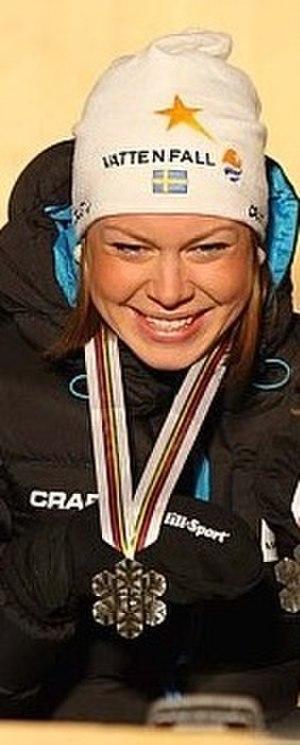
Emma Wikén, née le 1ᵉʳ mai 1989 à Åsarna, est une fondeuse suédoise qui a débuté en équipe nationale en 2009. Elle devient championne olympique du relais 4 × 5 km aux Jeux de Sotchi en 2014 avec Ida Ingemarsdotter, Anna Haag et Charlotte Kalla. En 2013, elle obtient la médaille d'argent du relais aux Mondiaux de Val di Fiemme avec ces trois mêmes équipières.